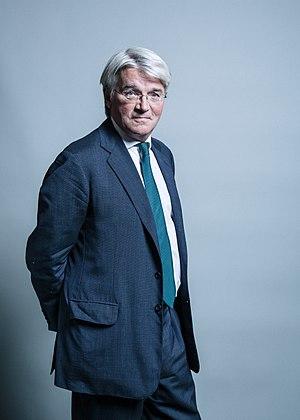
La circonscription de Sutton Coldfield est une circonscription électorale anglaise située dans le West Midlands et représentée à la Chambre des communes du Parlement britannique.